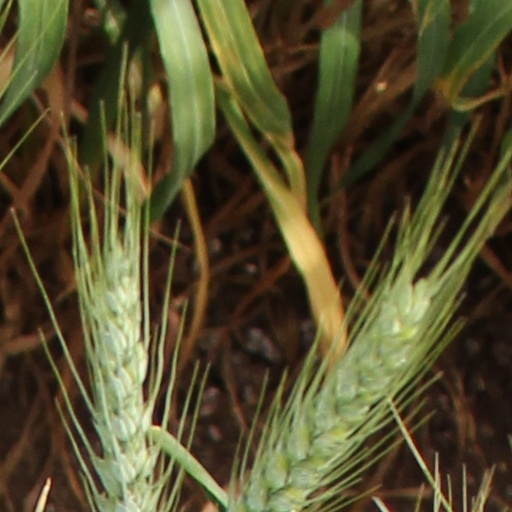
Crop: wheat